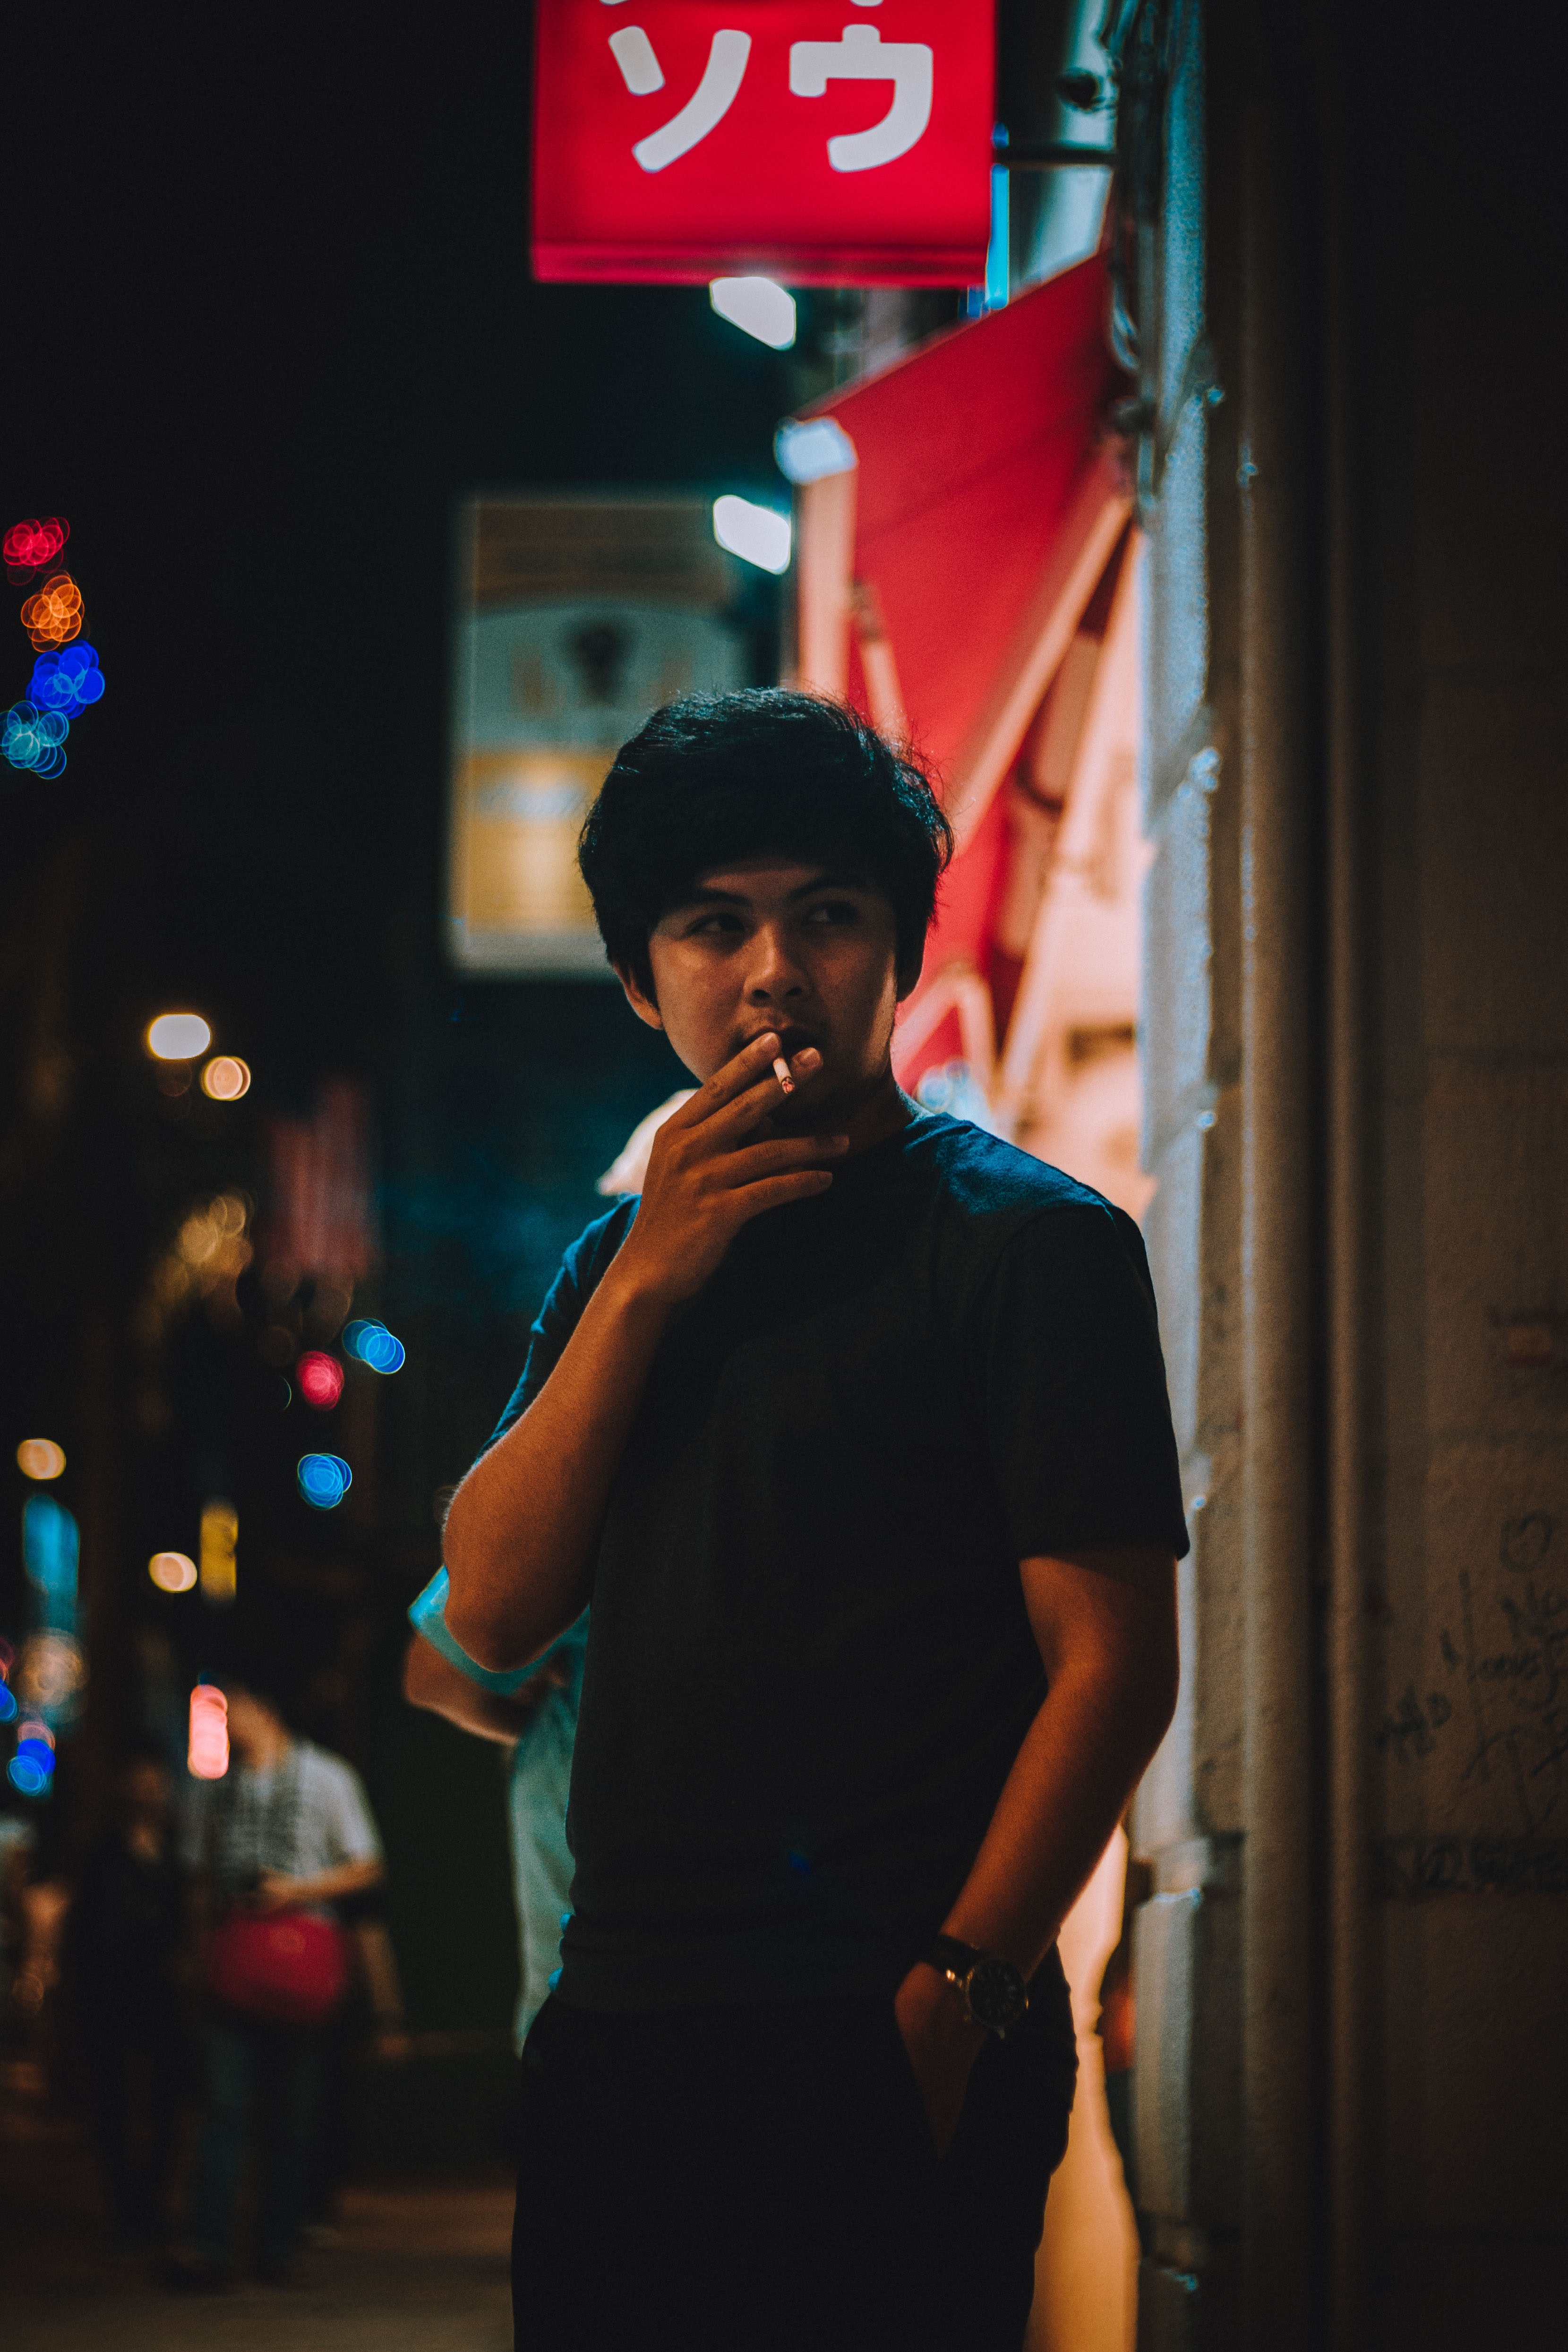
photograph, blue, standing, light, cool, snapshot, fun, human, lighting, photography, shoulder, night, darkness, black hair, midnight, neon, electric blue, elbow, neck, Tints and shades, world, street, space, flesh, magenta, flash photography